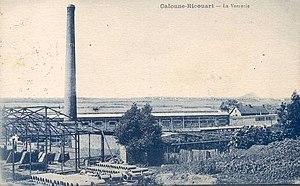
Calonne-Ricouart la verrerie en 1927
La verrerie F. Belotte ou verrerie de la gare fut active jusqu'en 1914 et fondée par François Belotte sur le territoire d'Aniche dans le département du Nord, en région Nord-Pas-de-Calais.